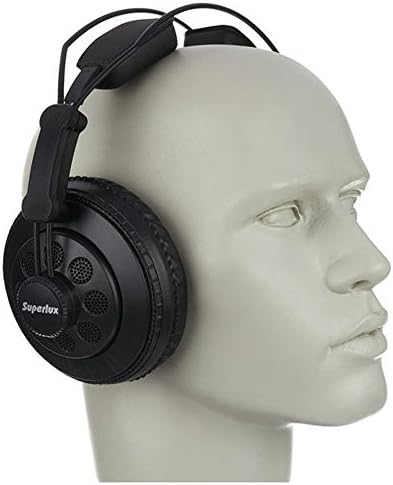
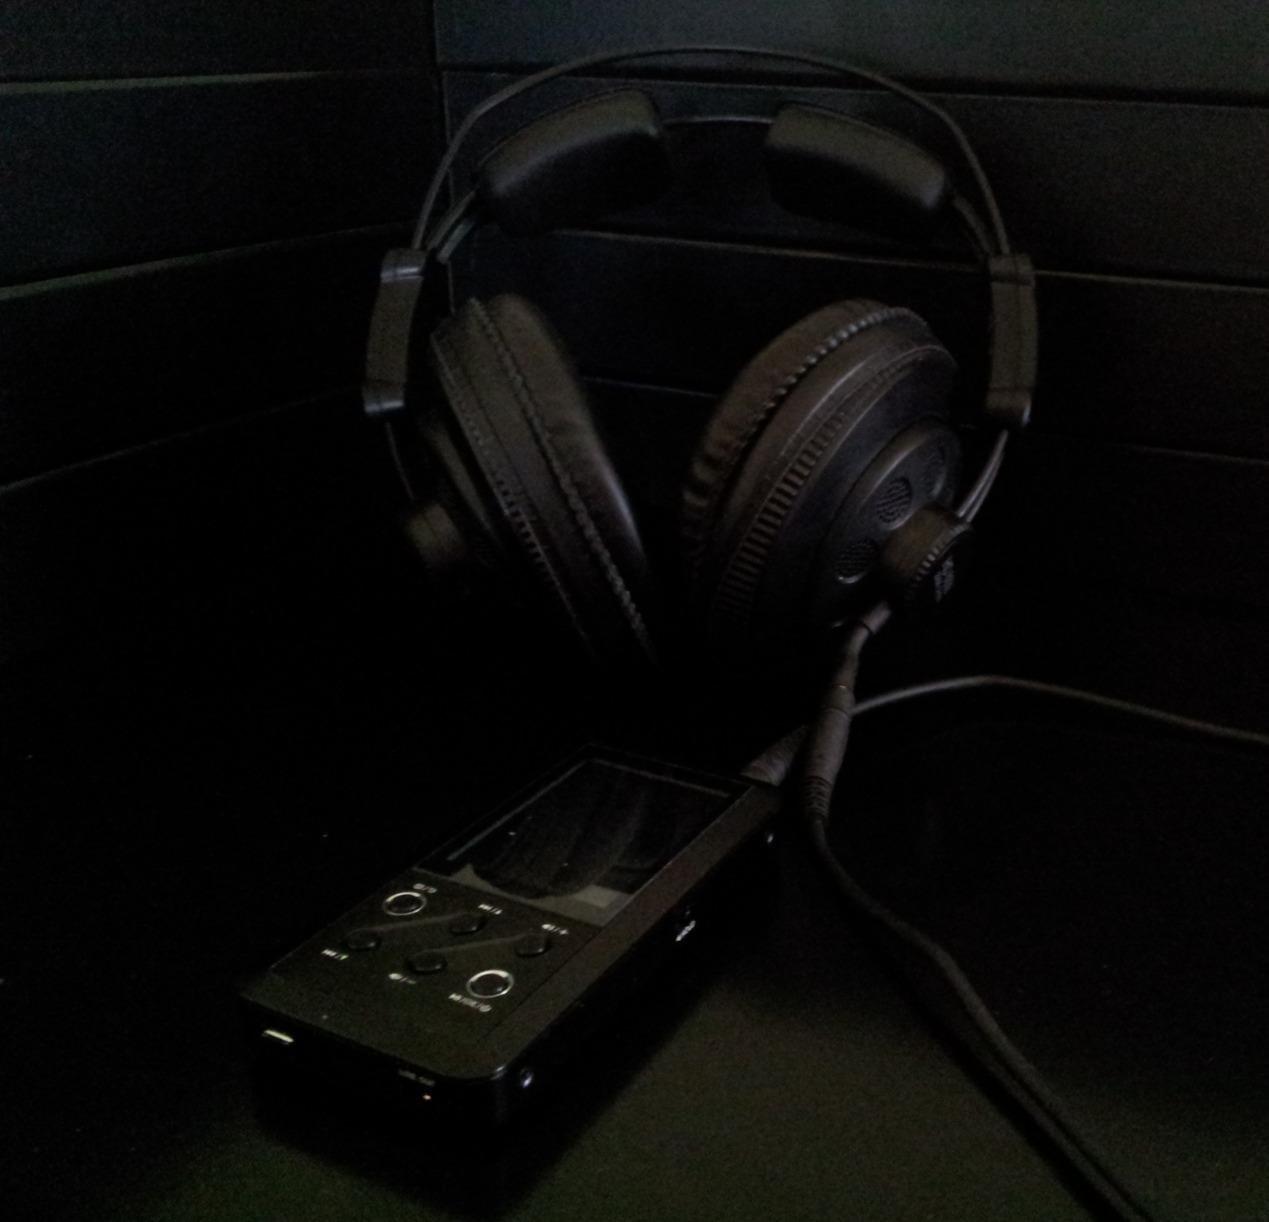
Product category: headphones
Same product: yes